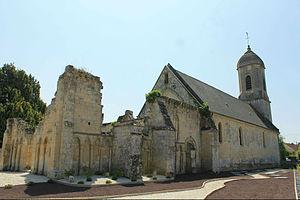
Église Saint-André de Cristot (Calvados)
Cette liste regroupe une partie des monuments historiques du Calvados.
Cette liste regroupe une partie des monuments historiques du Calvados.
Cristot est une commune française, située dans le département du Calvados en région Normandie, peuplée de 214 habitants.